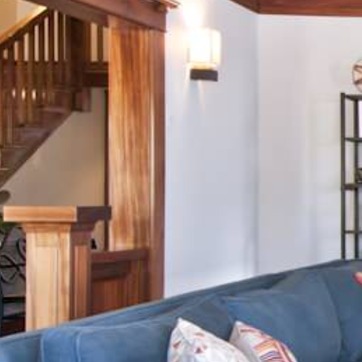
Material: painted